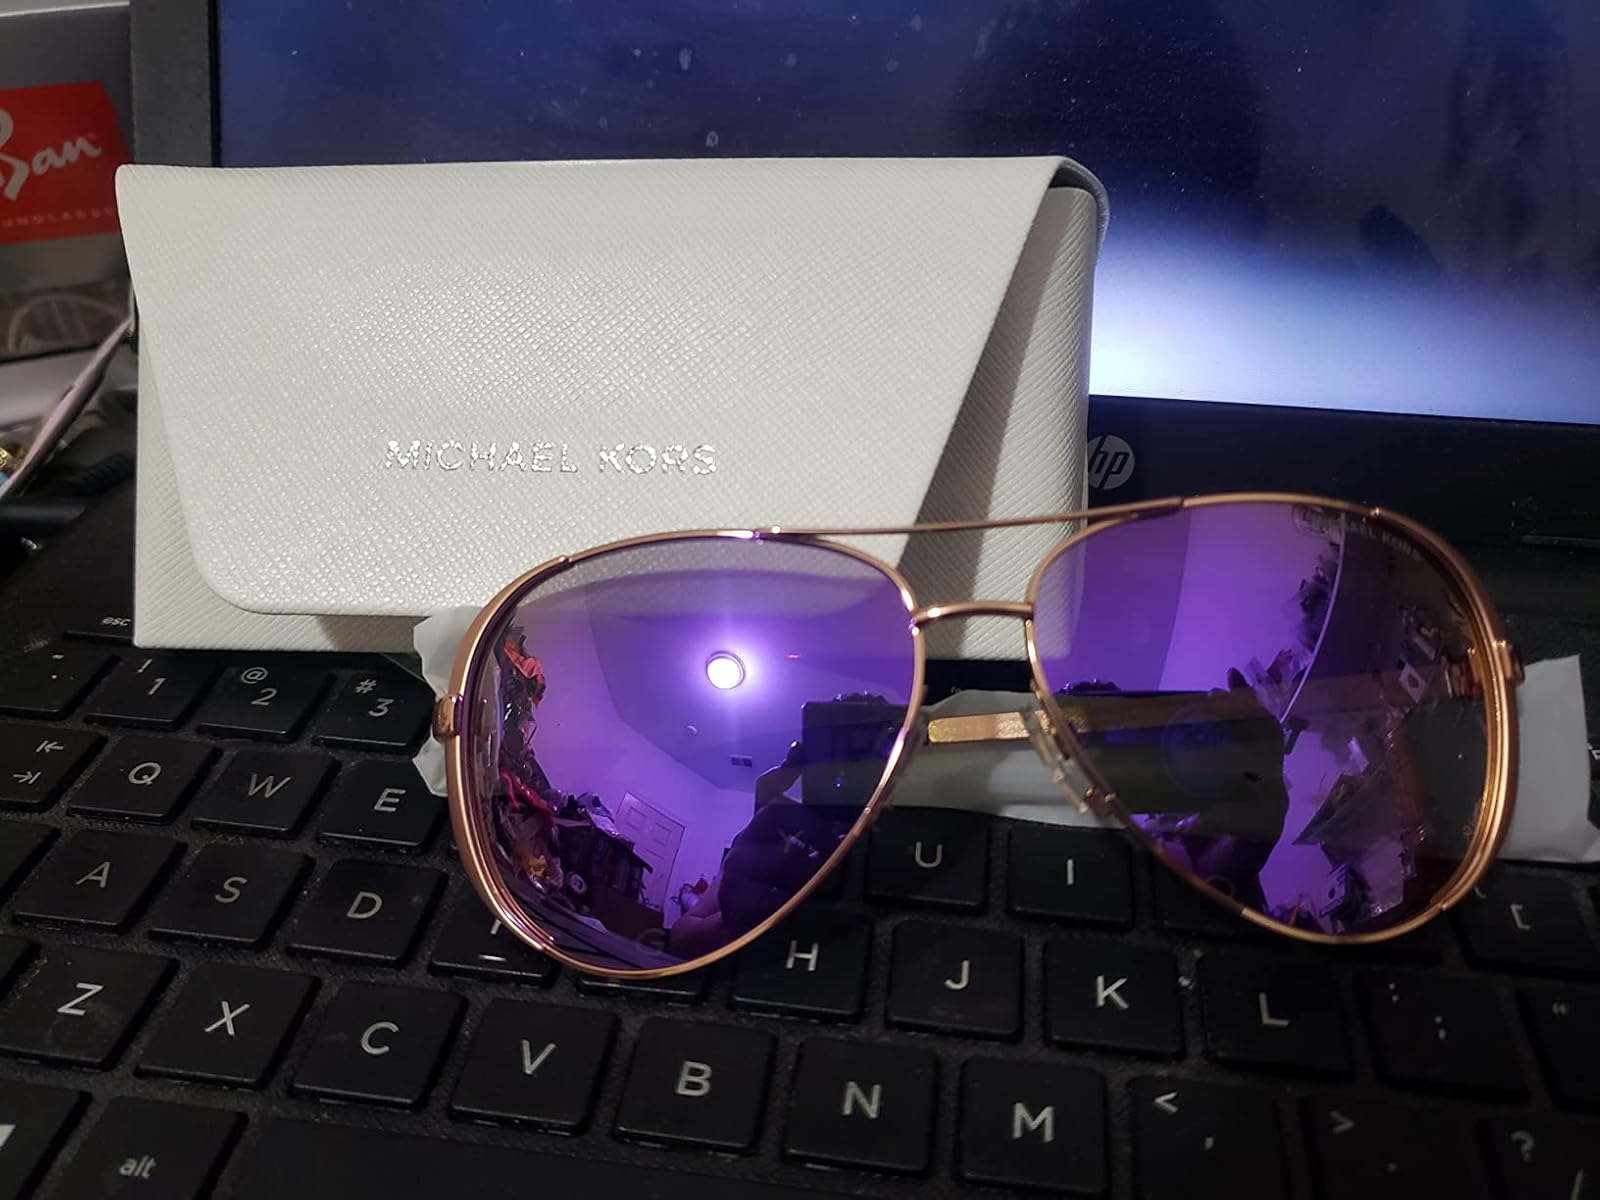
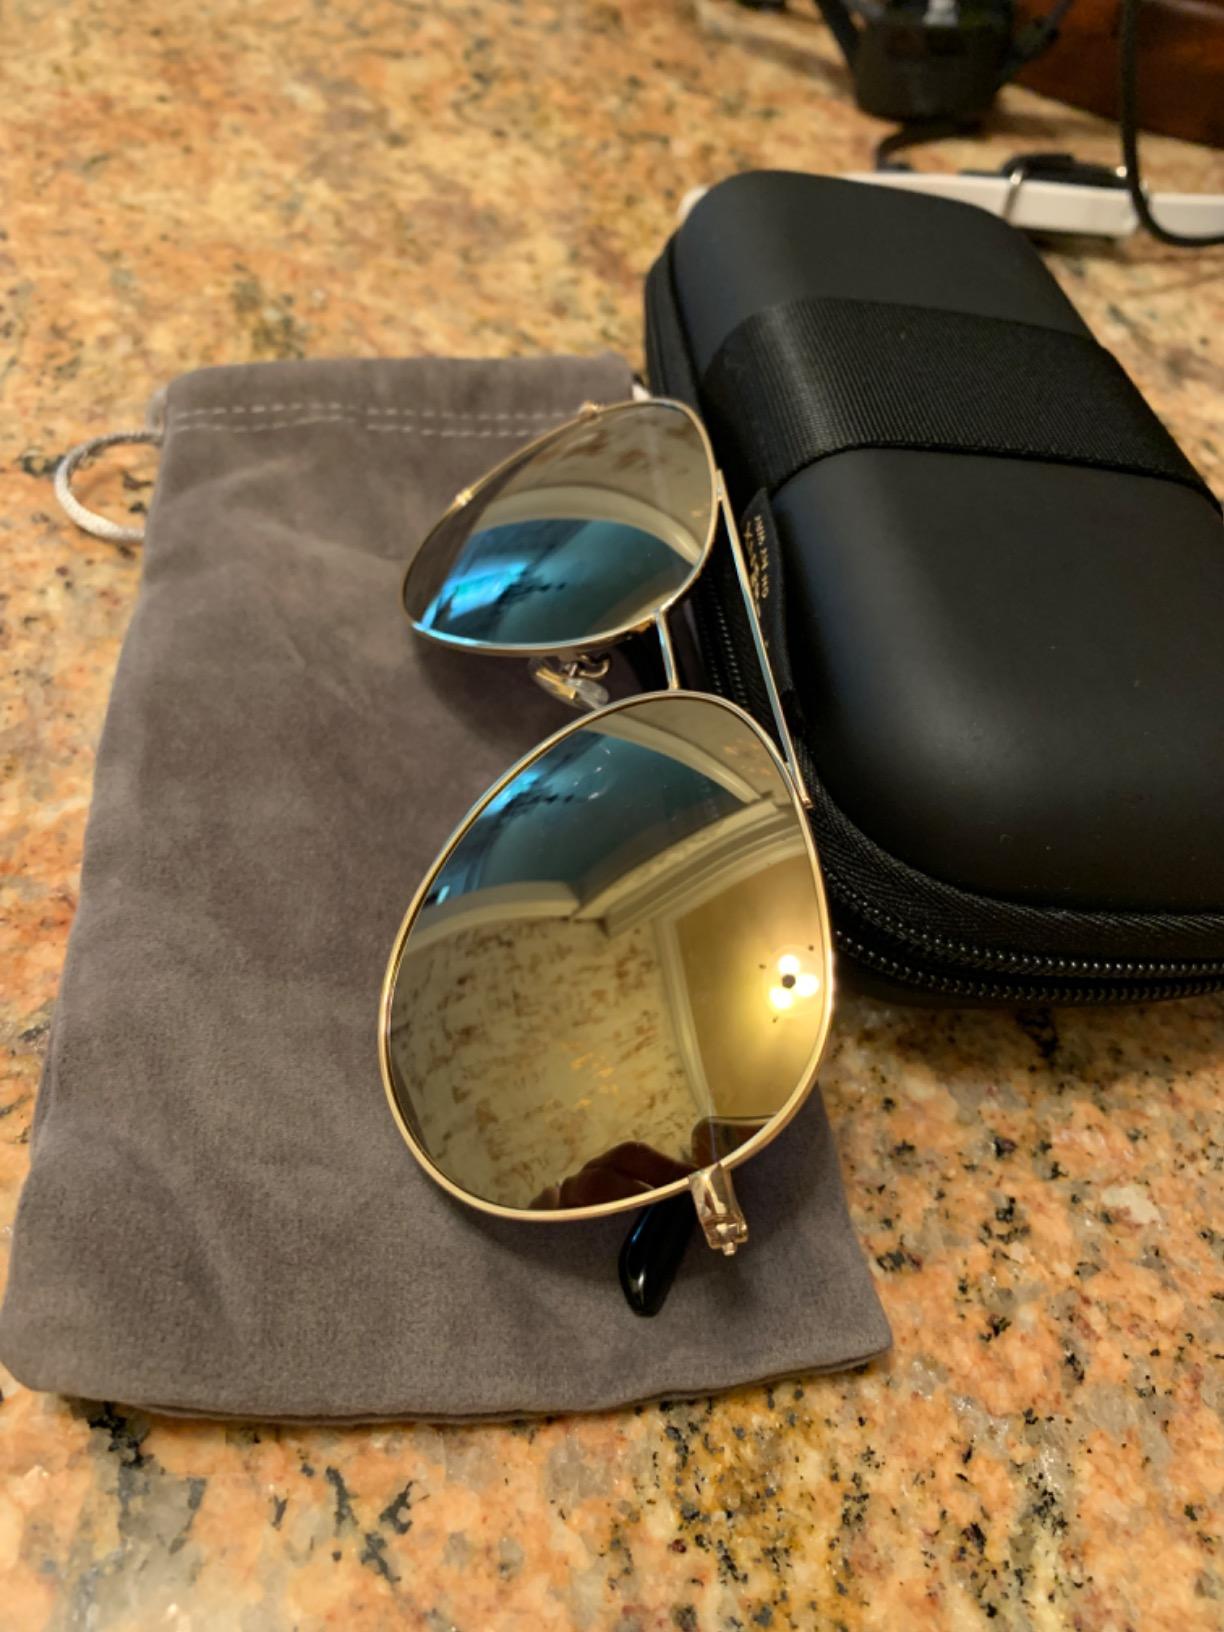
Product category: accessories_sunglasses
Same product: no